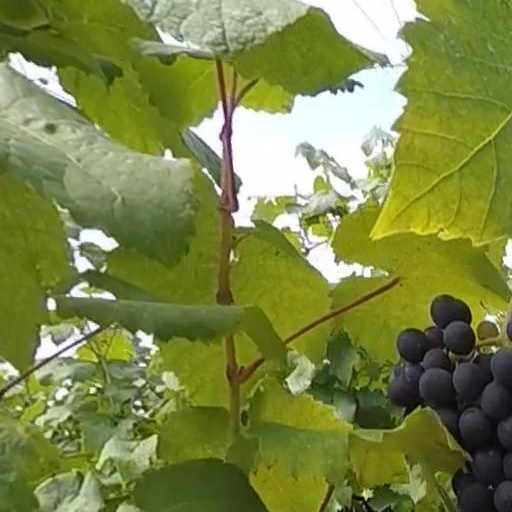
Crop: grape